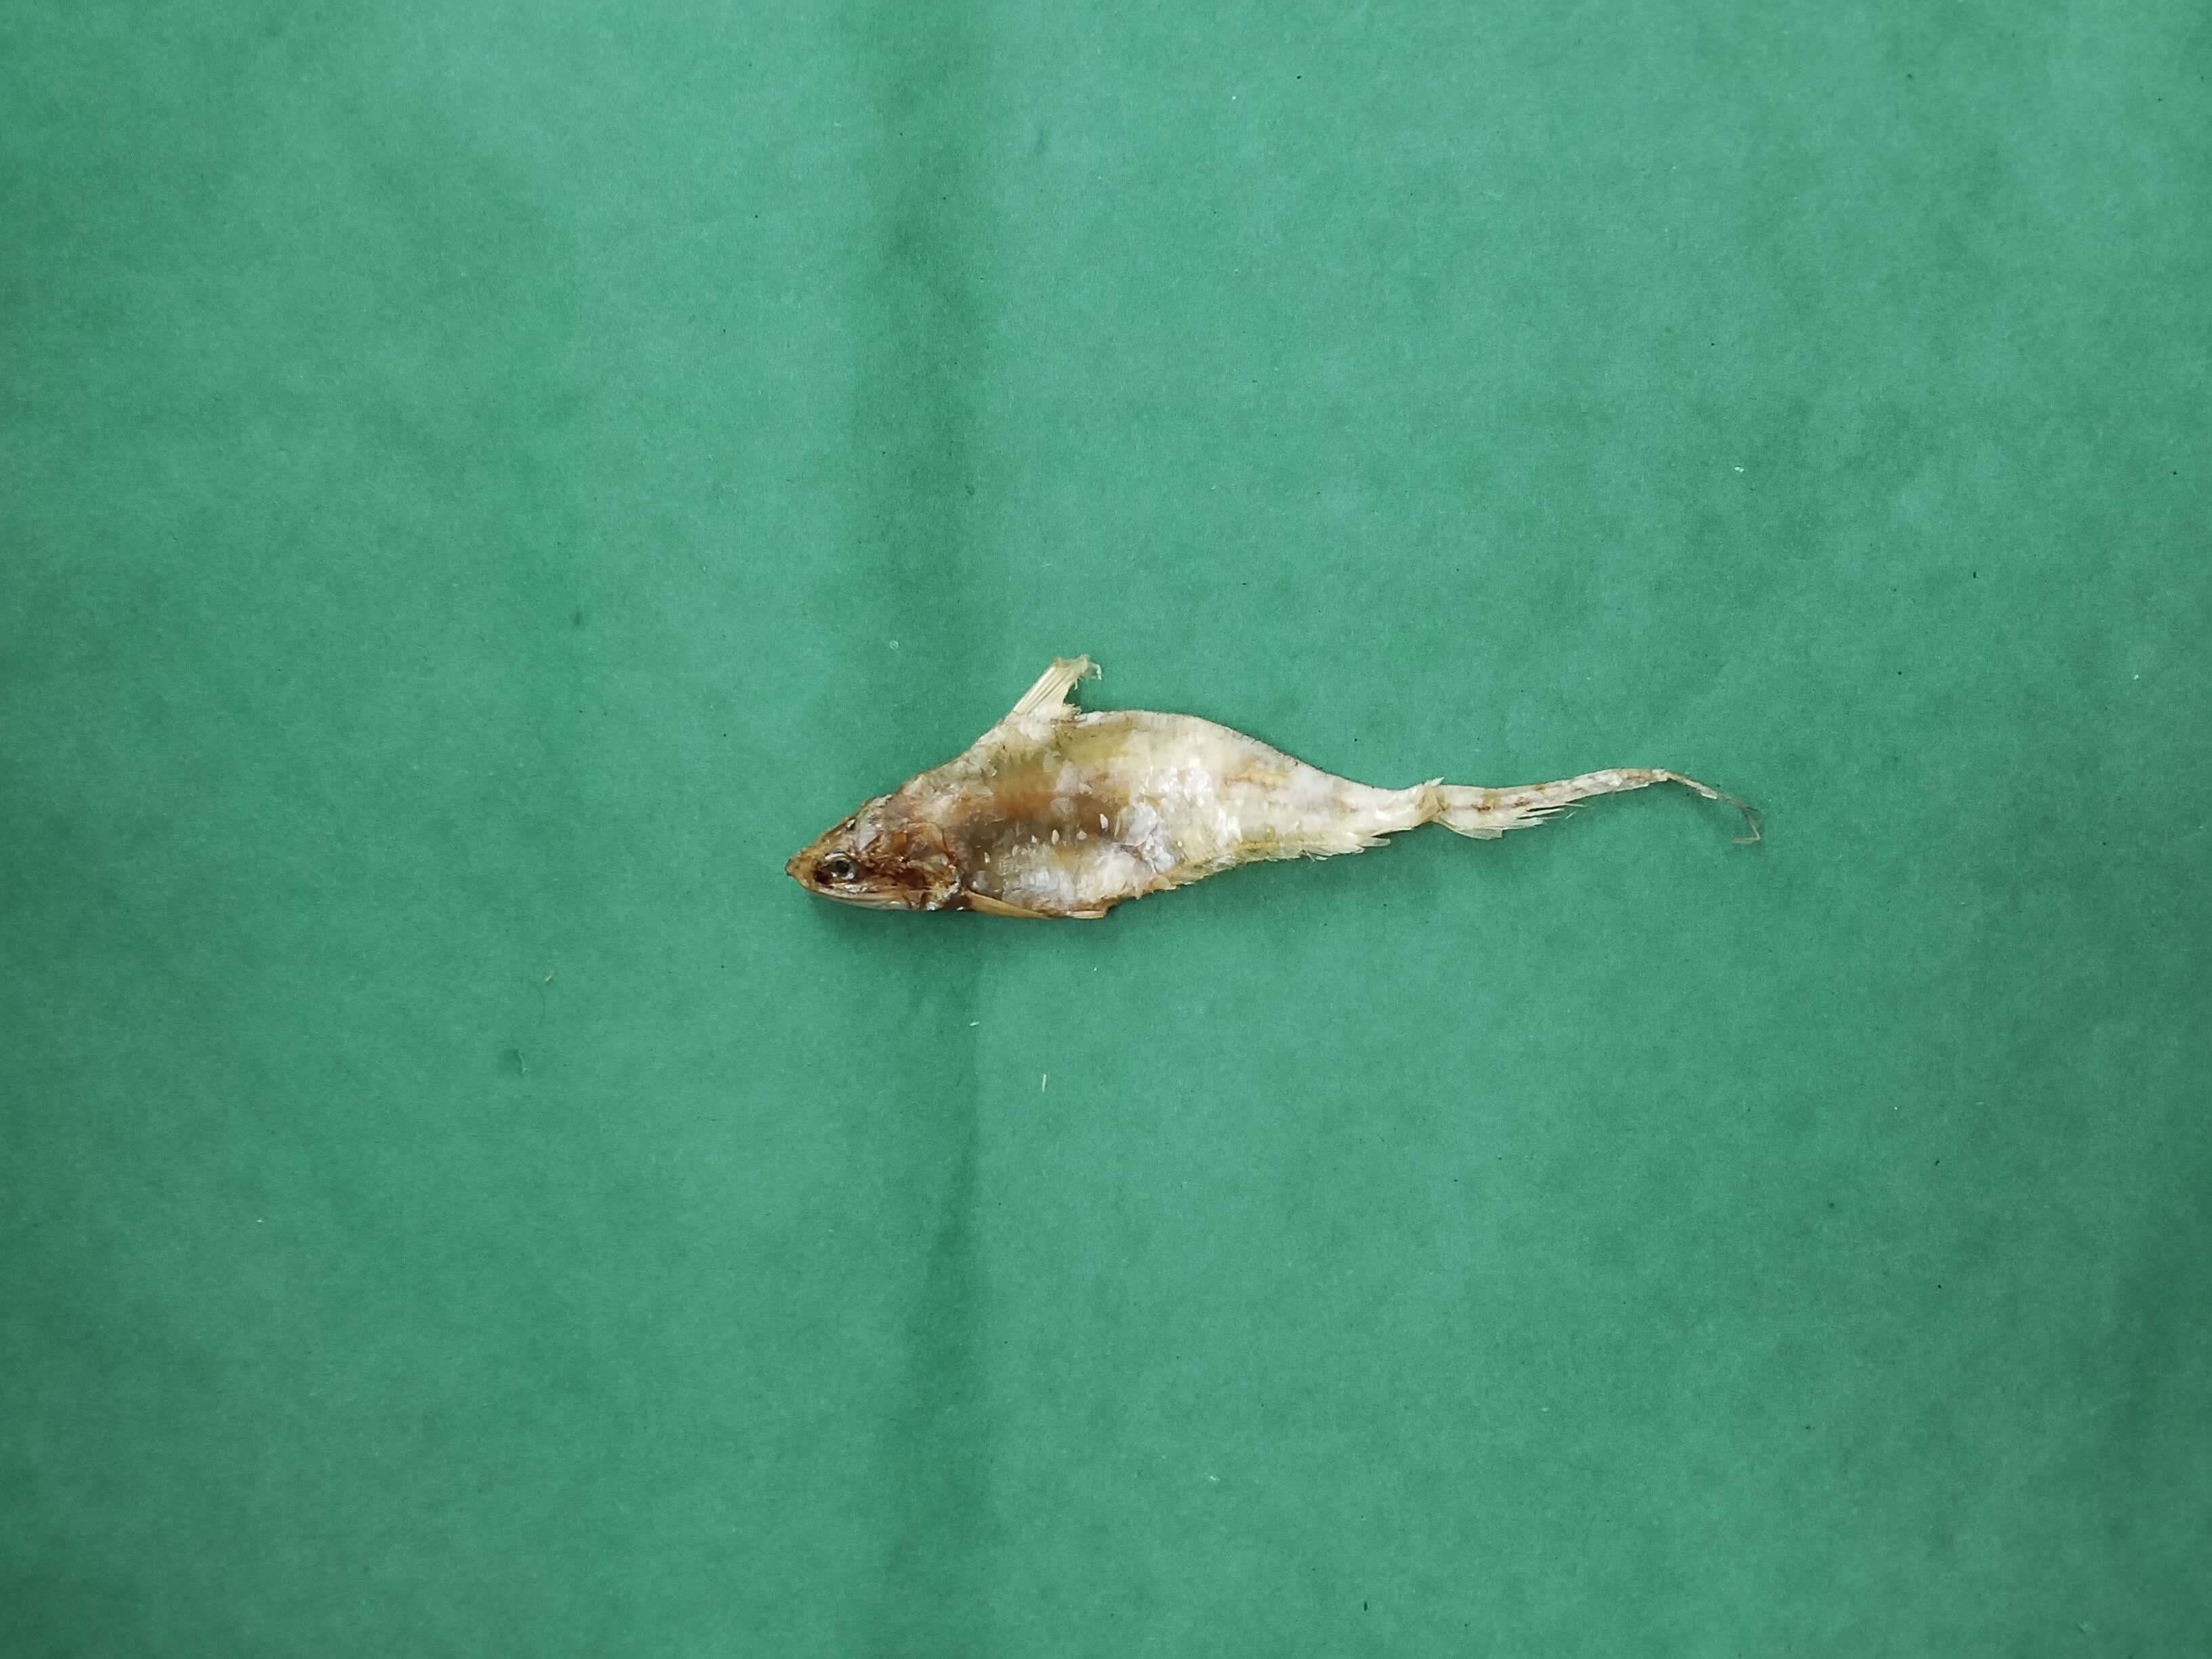
Species: Shundori